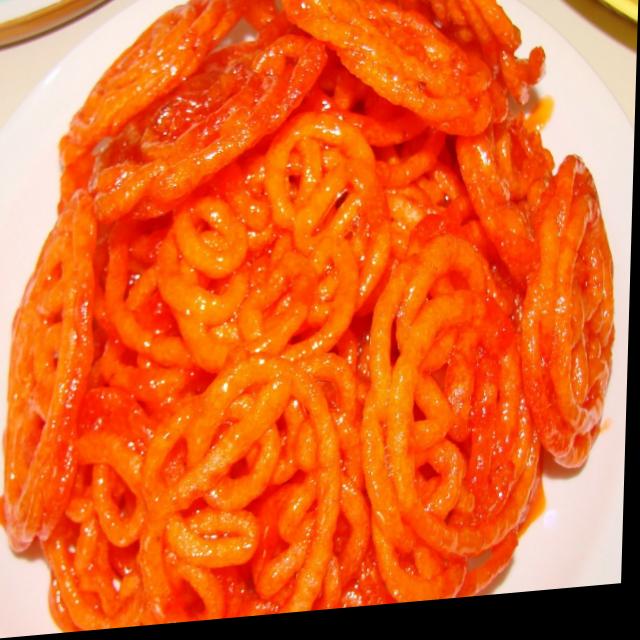
Dish: jalebi